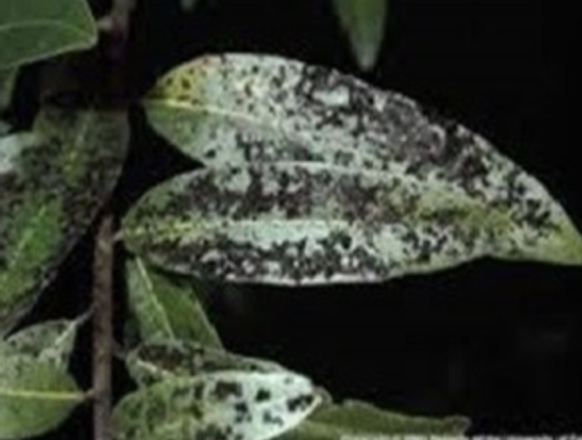
Label: sooty_mold